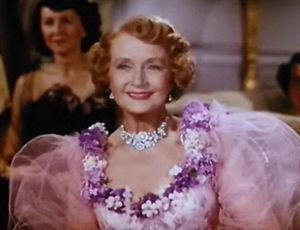
Le Joyeux Prisonnier est un film musical américain réalisé par László Kardos en 1953.
Billie Burke est une actrice américaine née le 7 août 1884 à Washington, morte le 14 mai 1970 à Los Angeles.